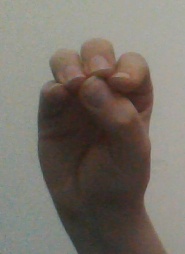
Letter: ha